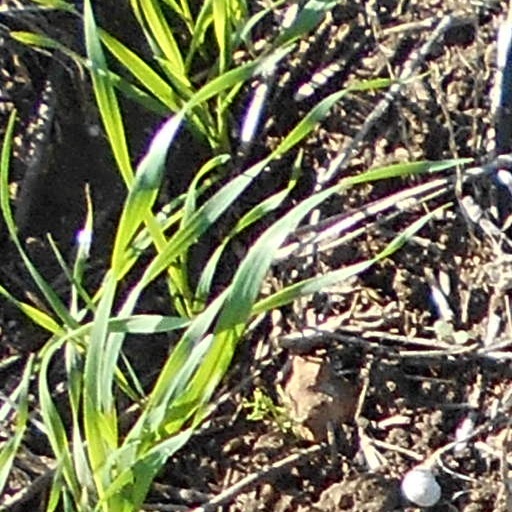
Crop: wheat